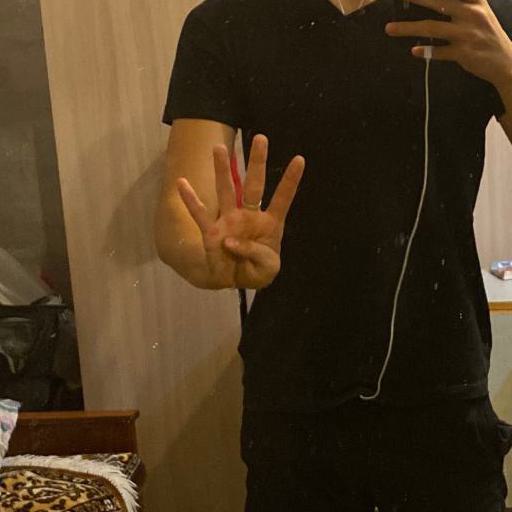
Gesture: four